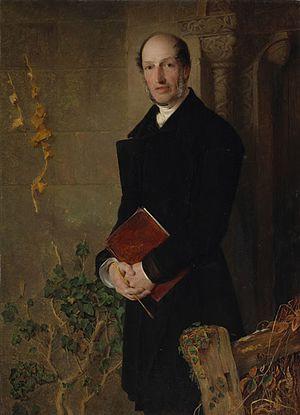
Le révérend James Bulwer est un collectionneur, un naturaliste et un conchyliologiste britannique, né le 21 mars 1794 à Aylsham, Norfolk et mort le 11 juin 1879.